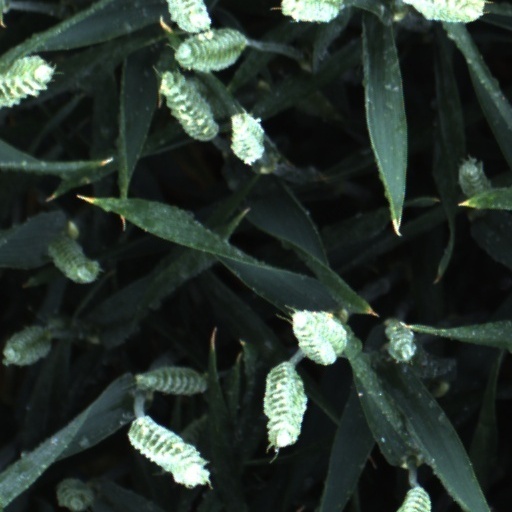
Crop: wheat